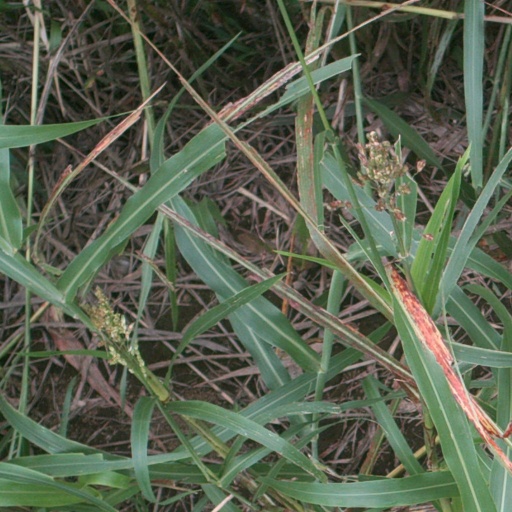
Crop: sorghum